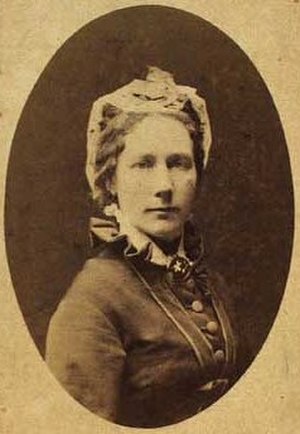
Therese Brummer
Therese Brummer